Mobberly Hotel

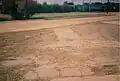
Sidewalk and Foundation Remains of the Mobberly Hotel

The Mobberly Hotel opened for business in 1884 in Longview, Texas, as one of the finest hotels between El Paso, Texas, and New Orleans, Louisiana. Popular with travelers and railroad employees alike, the lavishly furnished three-story, 80-room hotel served Longview for almost 80 years. The Mobberly Hotel closed in the early 1960s and a fire destroyed it during the early morning hours of Sunday, June 13, 1965.